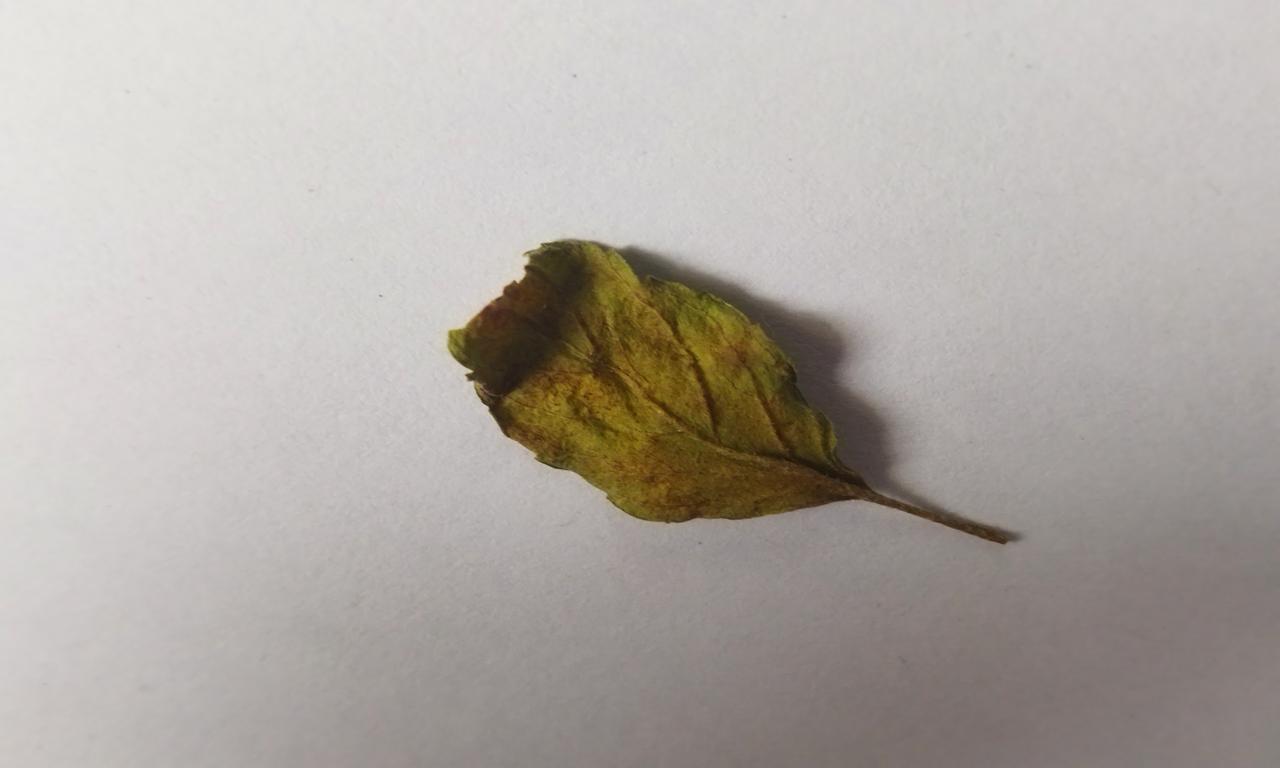
Label: Spoiled